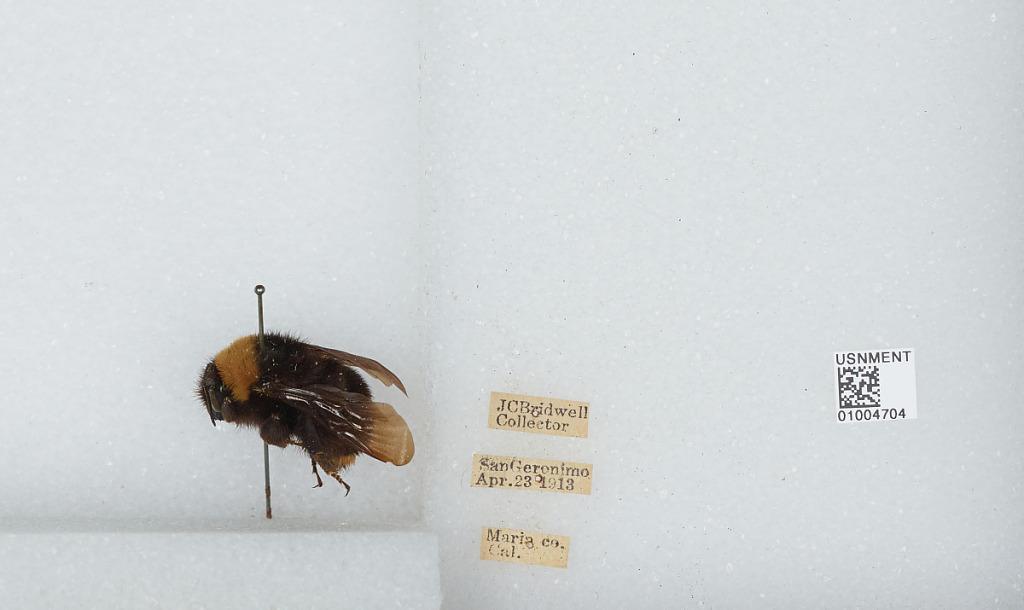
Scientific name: Bombus (Fervidobombus) californicus Smith
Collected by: J. Bridwell
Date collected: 1913-4-23
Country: United States
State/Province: California
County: Marin
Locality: San Geronimo
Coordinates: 38.0133, -122.664